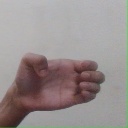
अक्षर: ख